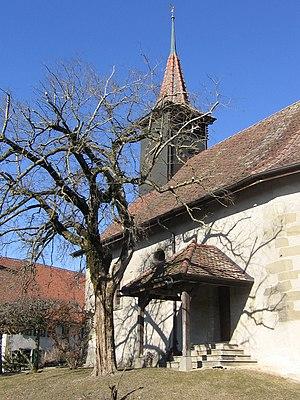
Église de Fey, Vaud, Suisse.
Fey est une commune suisse du canton de Vaud, située dans le district du Gros-de-Vaud. Elle fait partie du district d'Échallens entre 1803 et 2007.